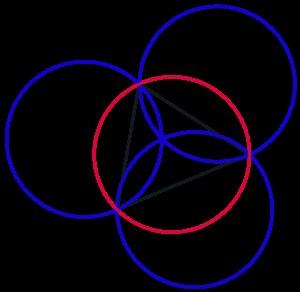
En géométrie plane, les cercles de Johnson sont trois cercles de même rayon et ayant un point H en commun. Les trois autres points d'intersection des cercles entre eux possèdent de nombreuses propriétés.